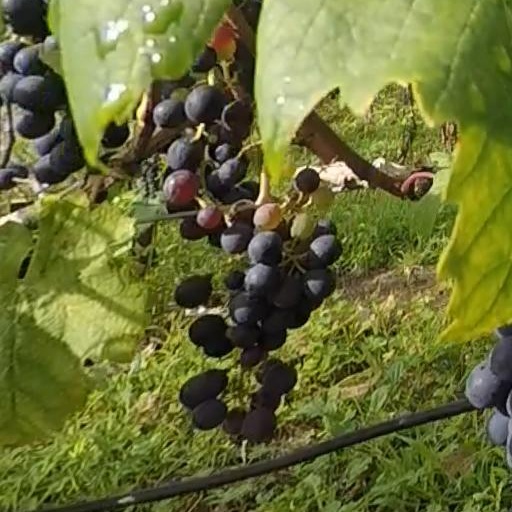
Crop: grape